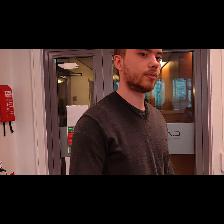
Label: Human